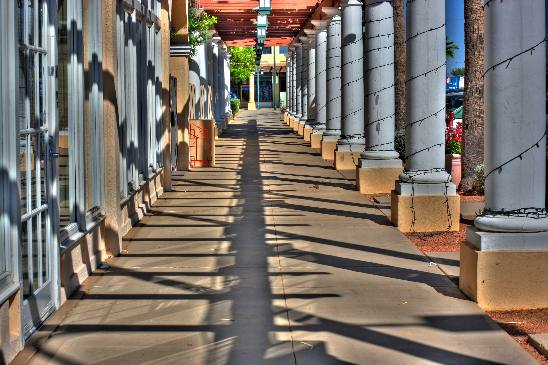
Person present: No